Davide Tardozzi

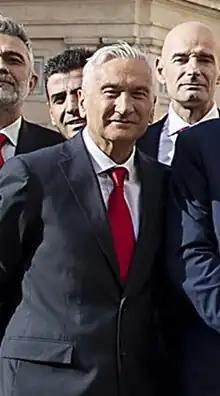
Tardozzi in 2022

Davide Tardozzi (born in Ravenna, 30 January 1959) is a former Italian Superbike racer and current race team manager.